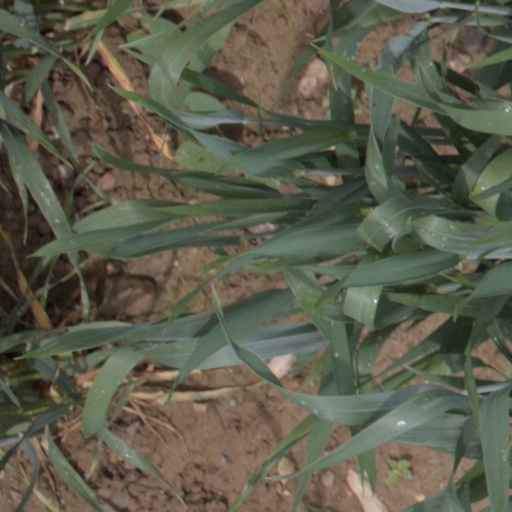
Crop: wheat